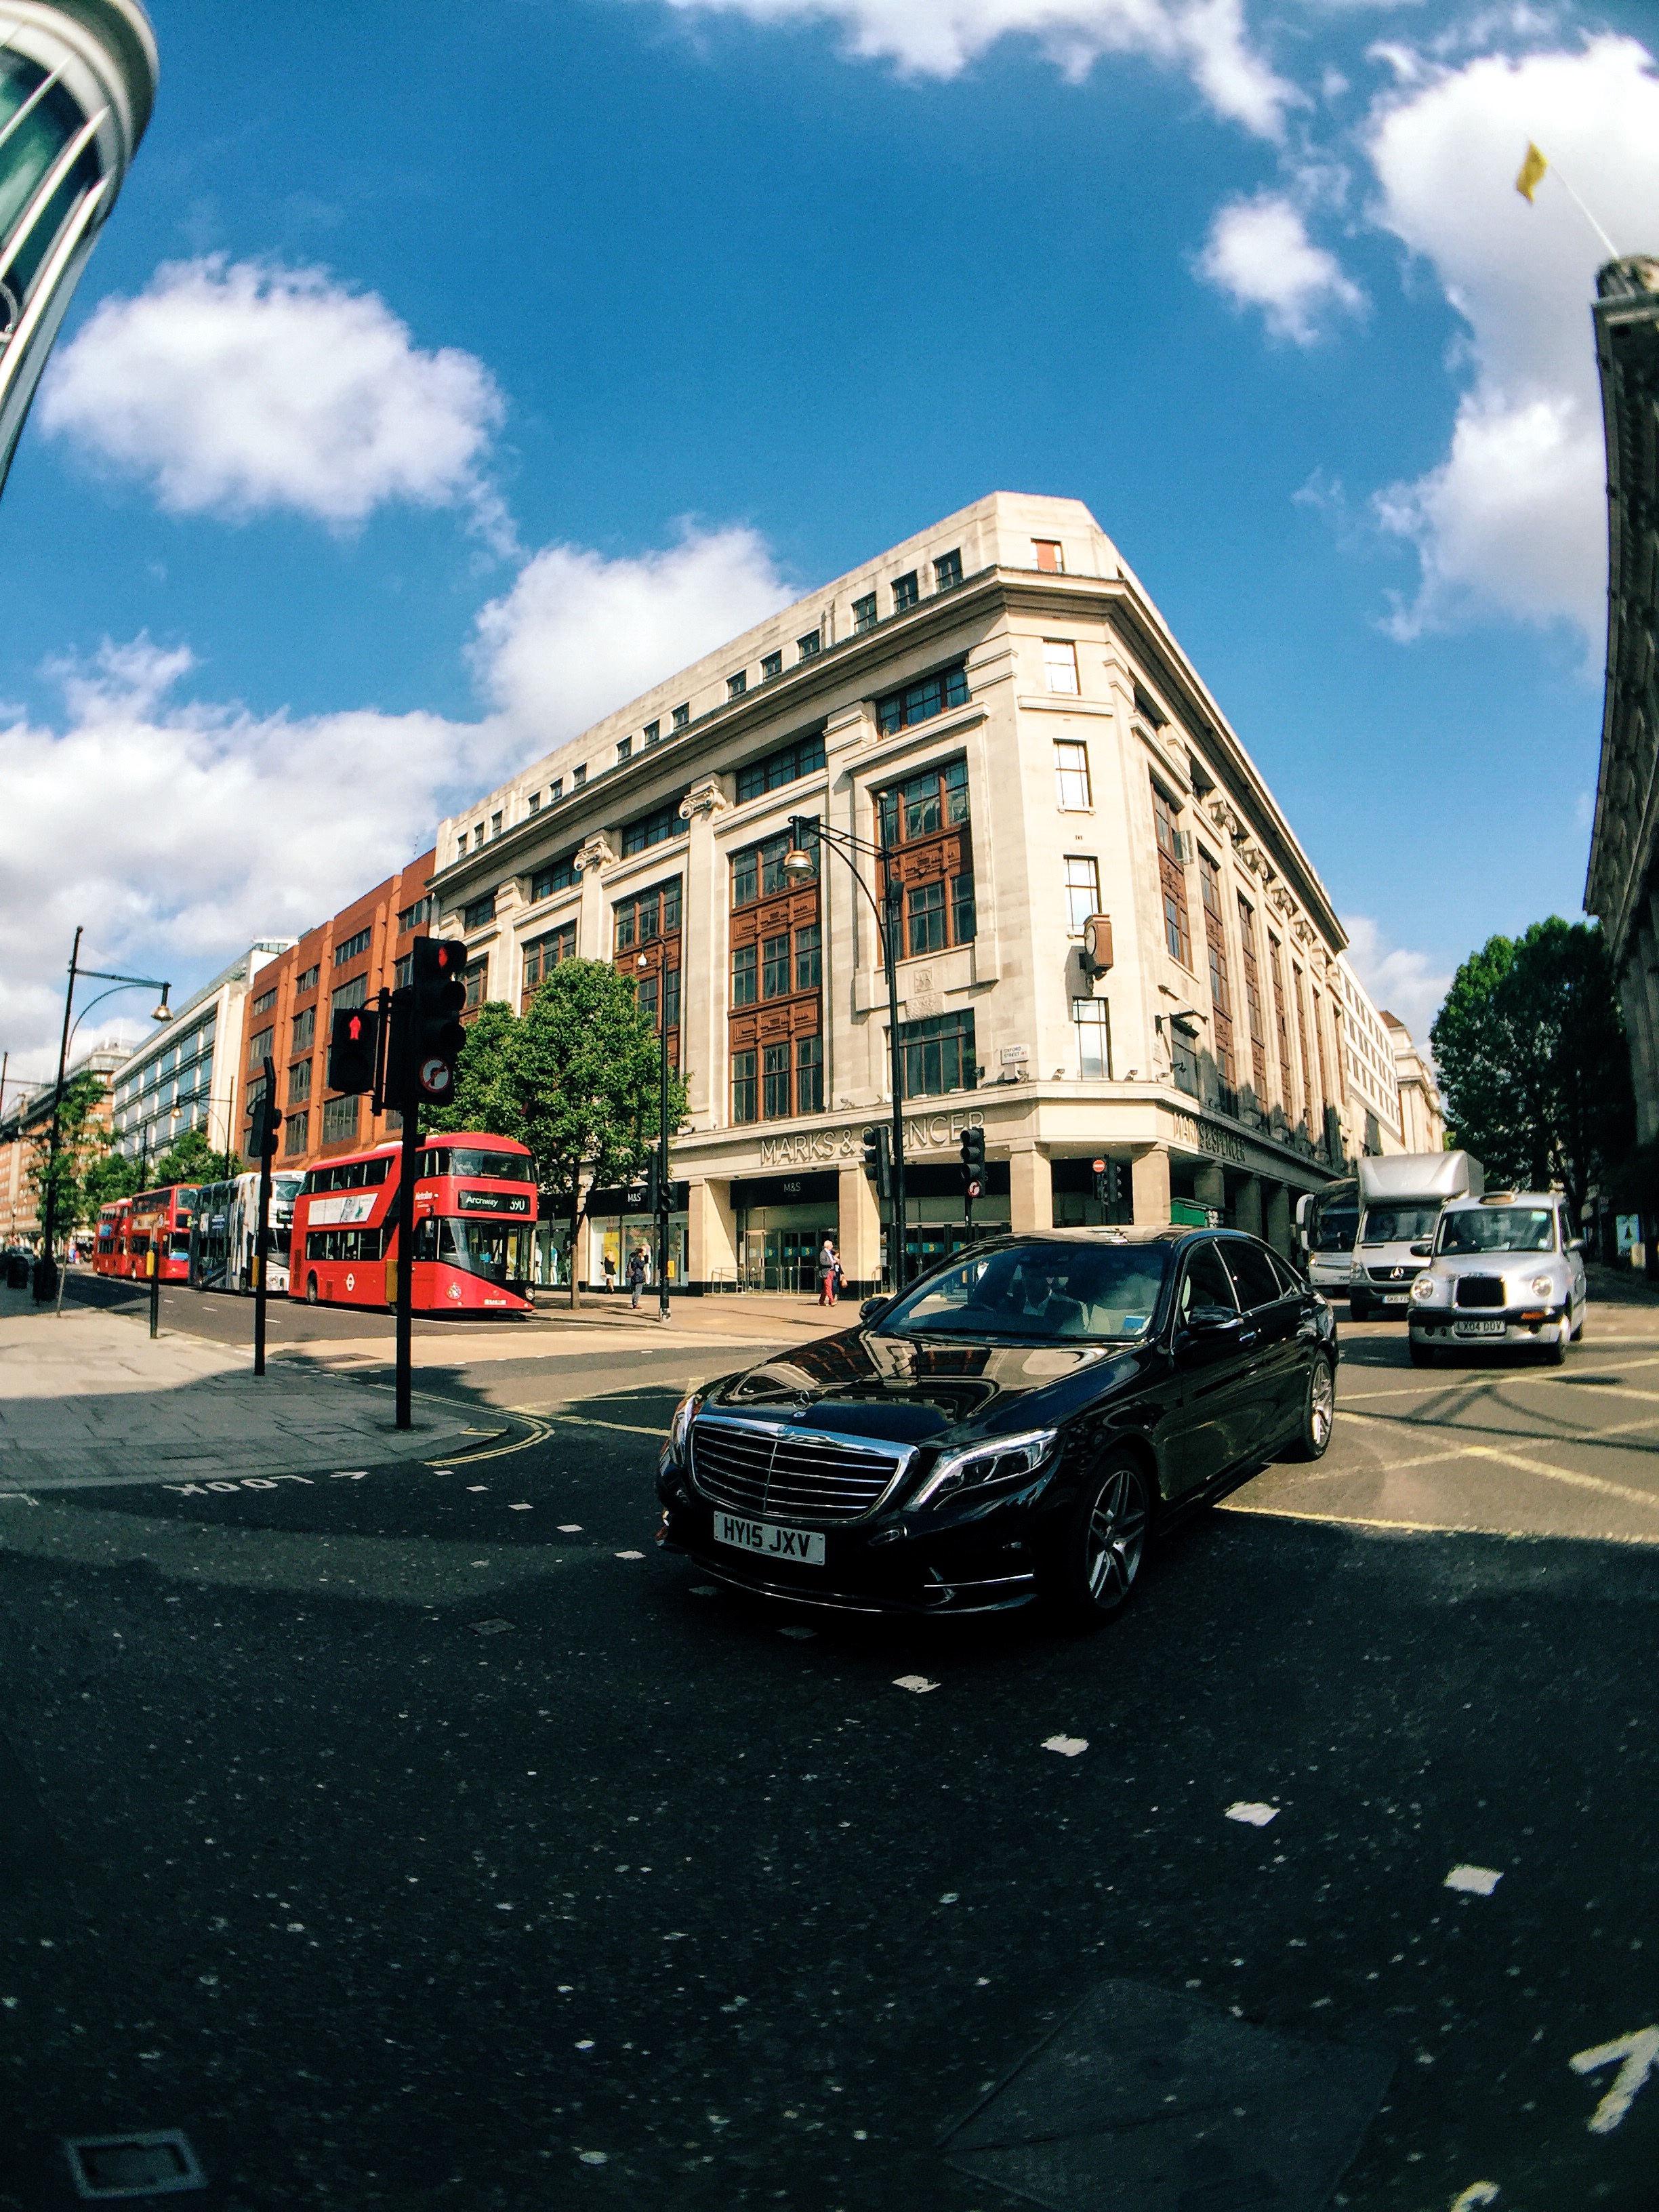
architecture, road, street, town, cityscape, downtown, transport, vehicle, landmark, urban area, residential area